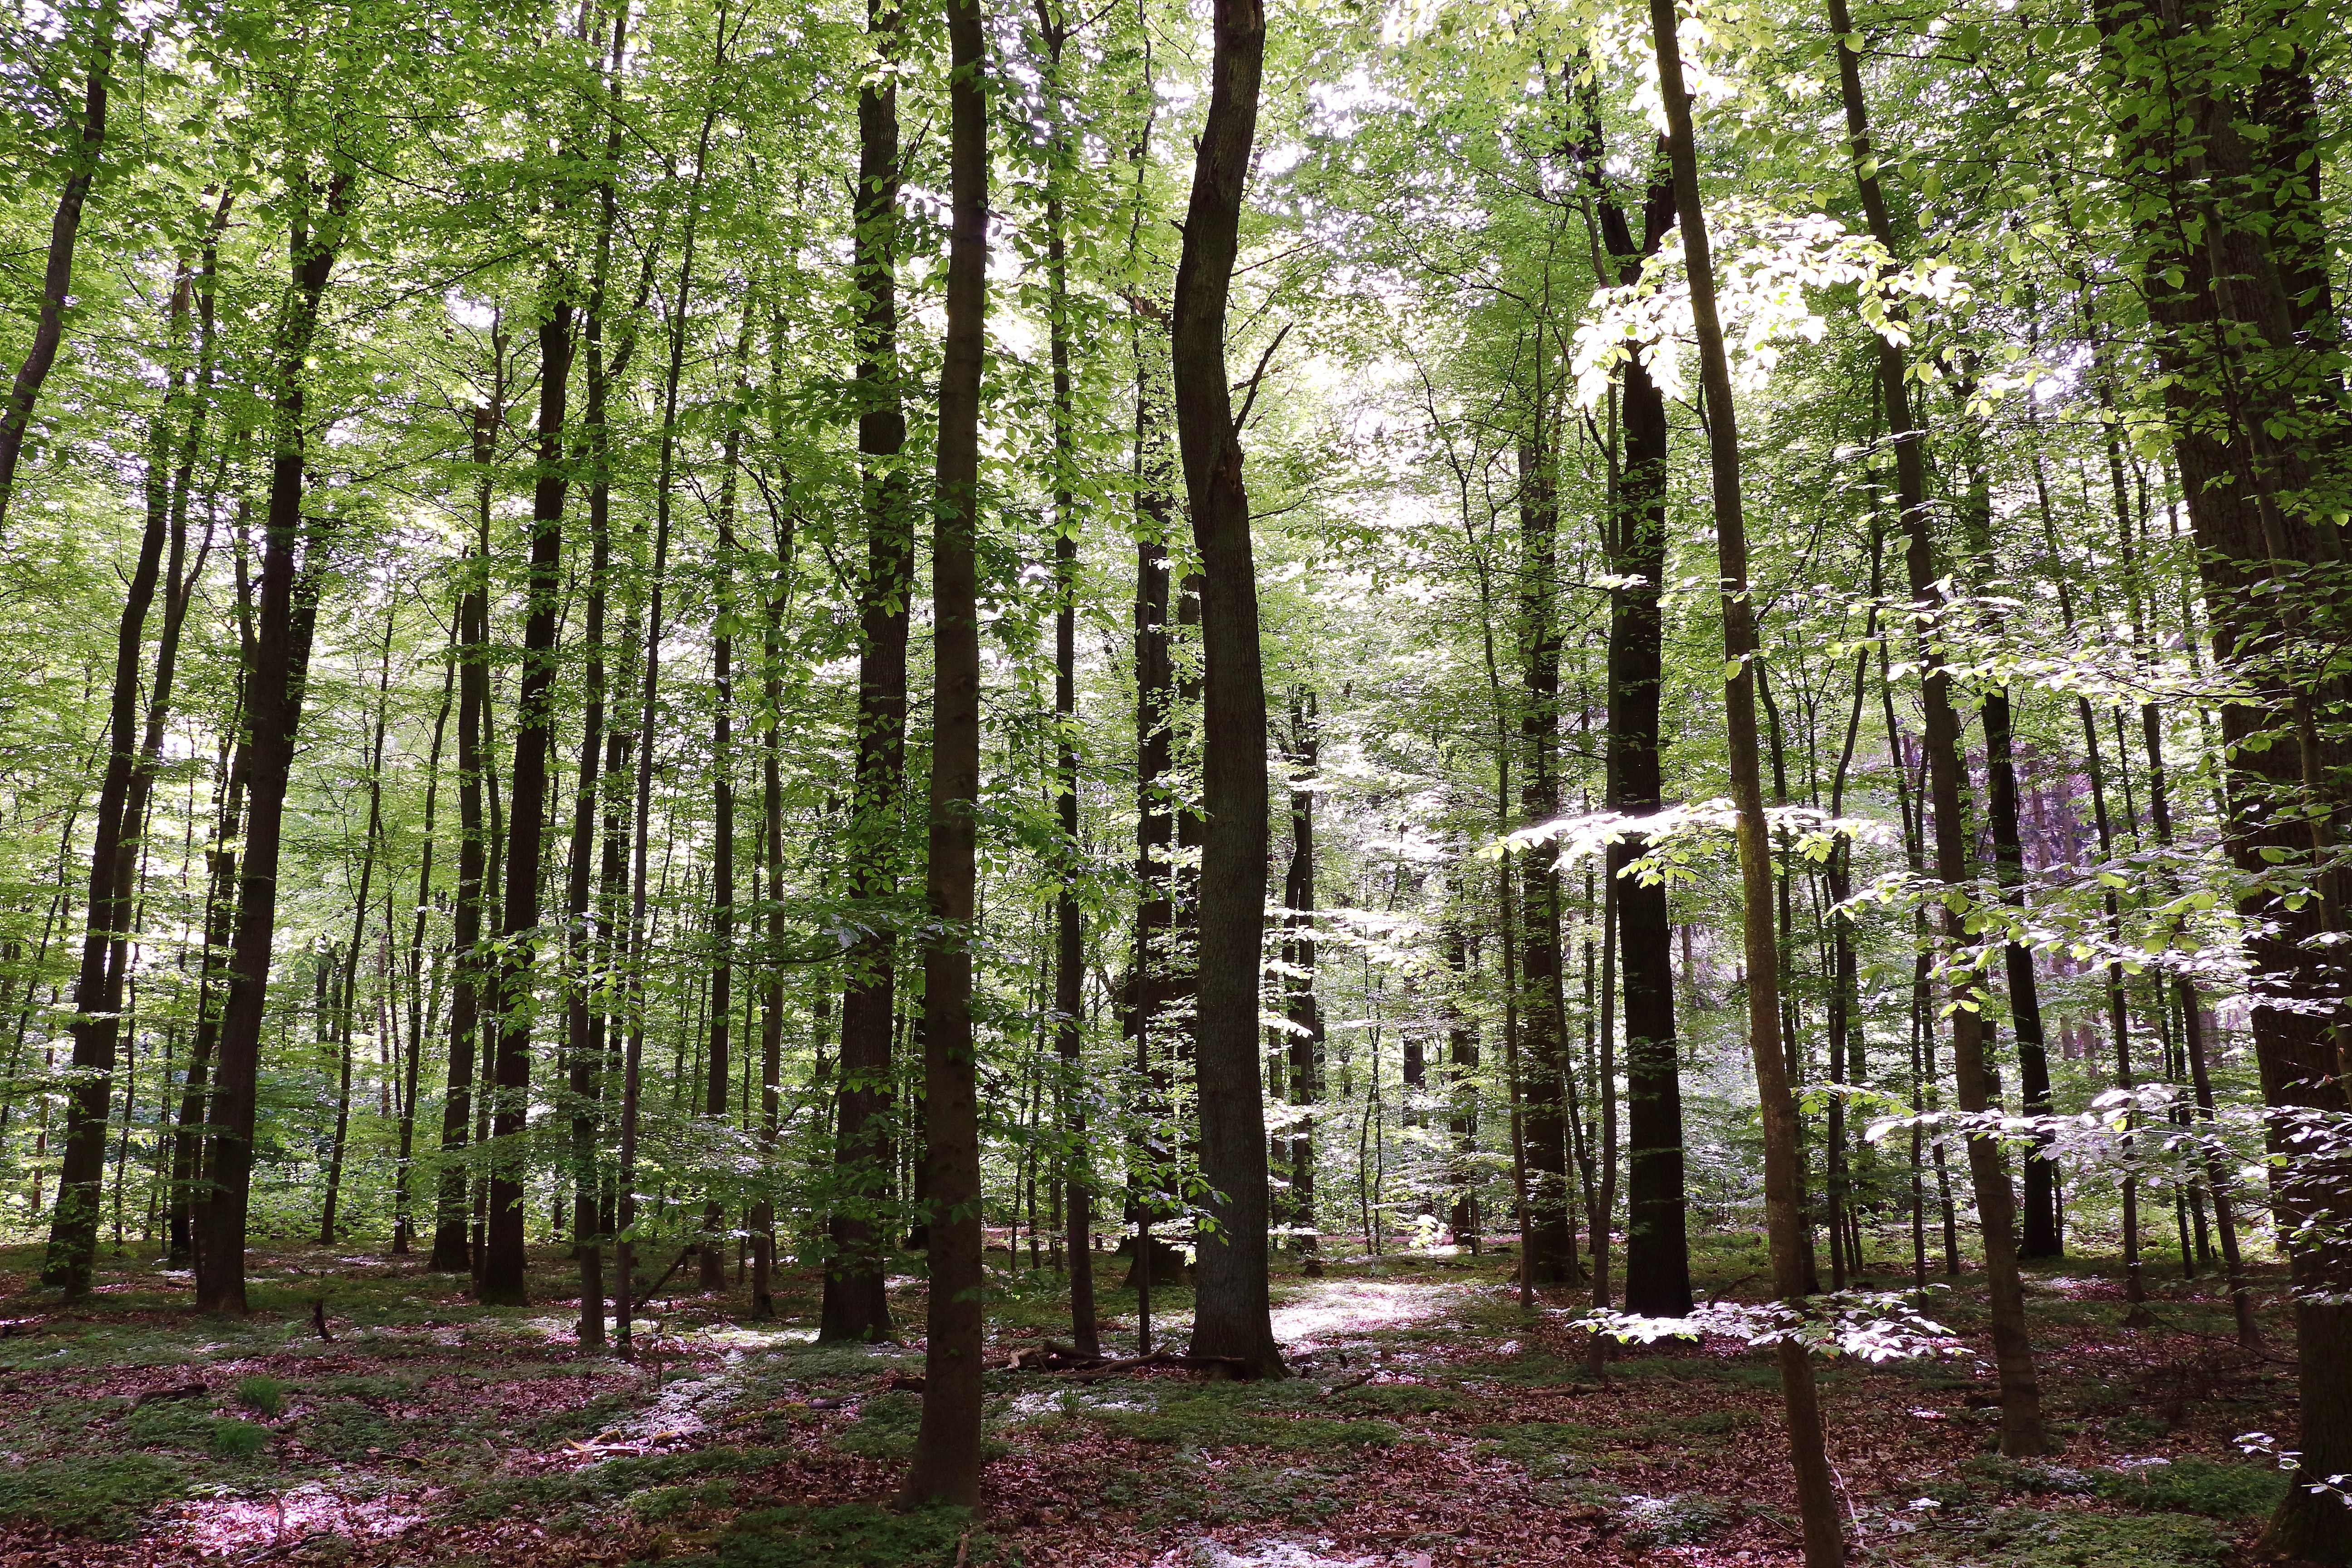
tree, nature, forest, branch, book, plant, flower, birch, trees, deciduous tree, spruce, deciduous, grove, woodland, habitat, ecosystem, strains, beech wood, beech logs, biome, old growth forest, natural environment, woody plant, temperate broadleaf and mixed forest, temperate coniferous forest, land plant